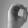
ASL letter: O